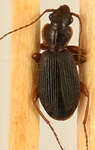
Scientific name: Cymindis cribricollis
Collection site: Dakota Coteau Field Site NEON (DCFS), plot DCFS_013